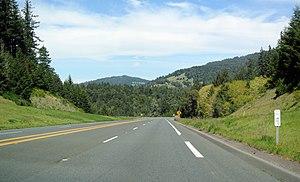
Les transports en Californie sont dynamiques et habituellement efficaces, fonctionnant quasiment à flux tendu pour garder un peu d'avance sur les besoins croissants en transport d'une population nombreuse, dans un État de près de 40 millions d'habitants connaissant une croissance démographique rapide et possédant des conditions géologiques et climatiques variées.
La U.S. Route 101, ou U.S. Highway 101, est une route longeant la côte pacifique des États-Unis d'Amérique. C'était autrefois l'axe majeur nord-sud de la côte, mais les Interstate highways de la côte sont aujourd'hui plus utilisées, surtout l'Interstate 5. Sa longueur est de 2 464 km et elle a été tracée en 1926.